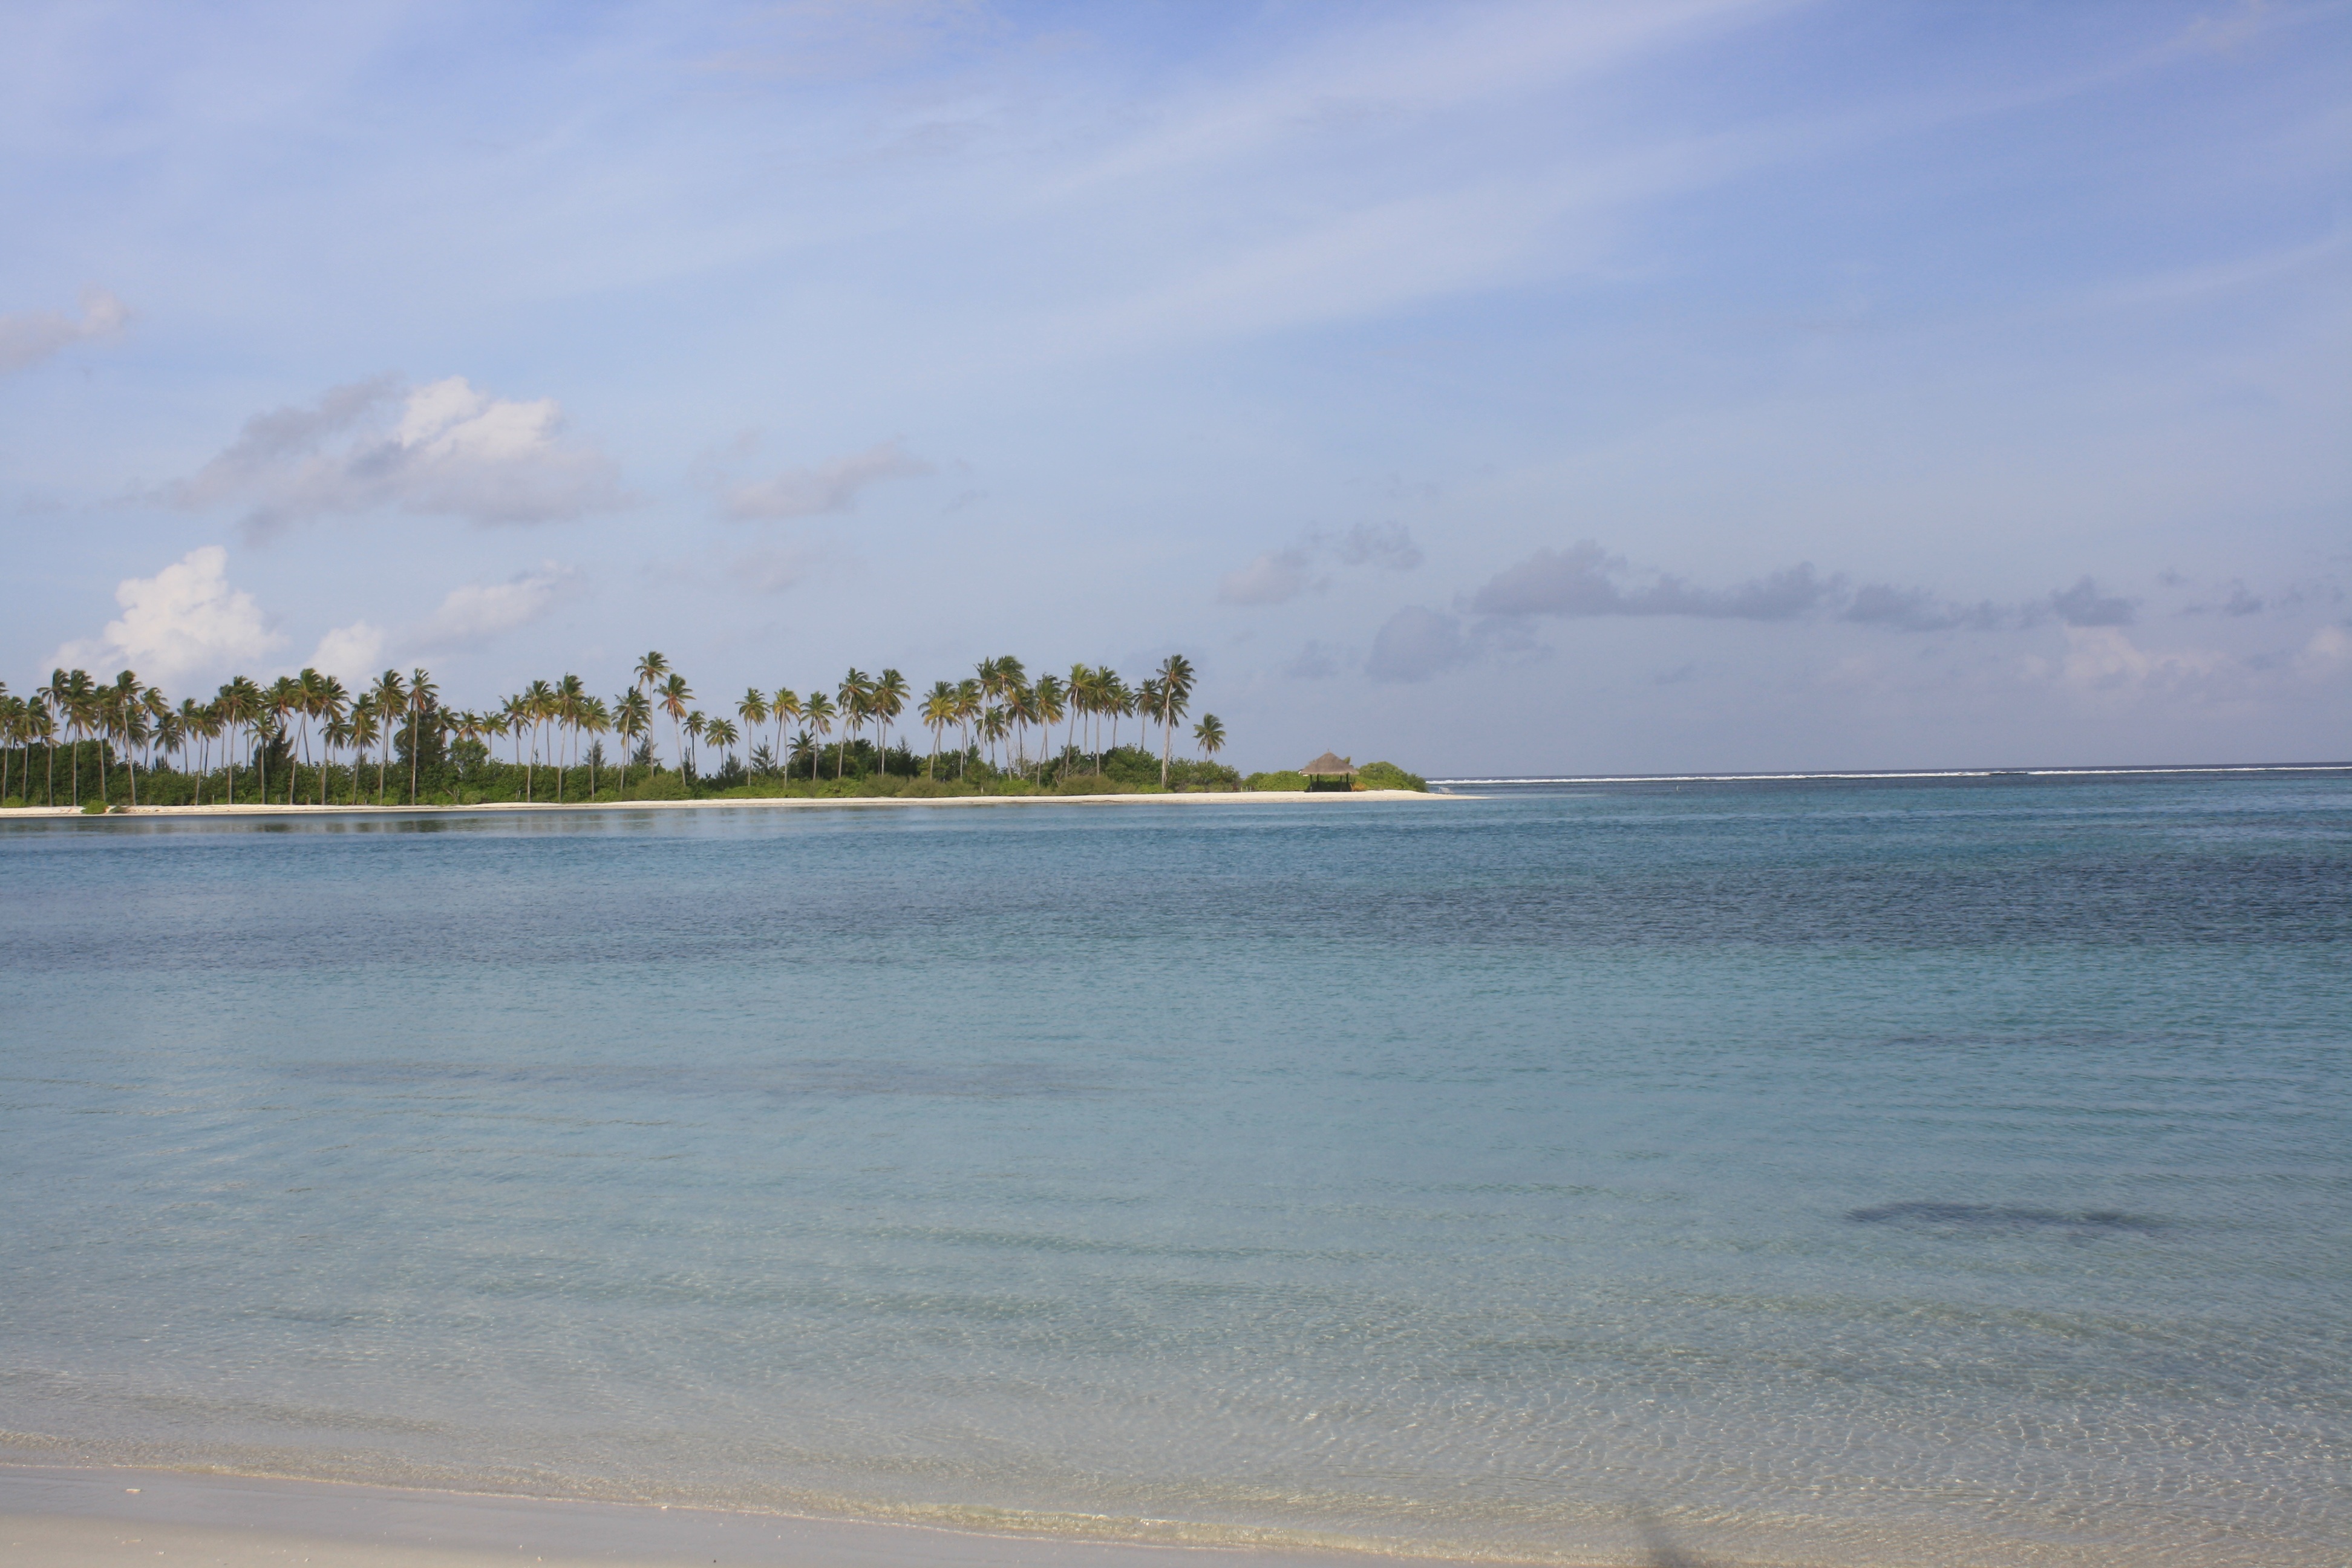
beach, sea, coast, water, sand, ocean, horizon, cloud, shore, wave, vacation, love, paradise, bay, island, body of water, maldives, wind wave